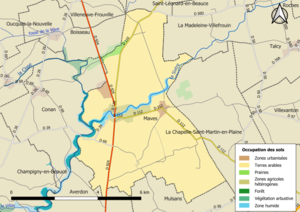
Carte des infrastructures et de l’occupation des sols en 2018 de la commune de fr:Maves (France).
Maves est une commune française située dans le département de Loir-et-Cher en région Centre-Val de Loire.